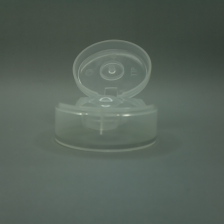
Color: white/transparent
Cap type: flip-top cap